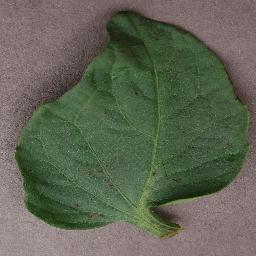
Label: Tomato___Bacterial_spot